Spanish Water Dog

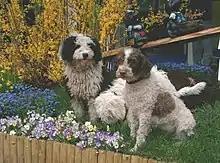
Black and white, solid white, brown and white

The SWD is a medium size, athletic, robust dog that is slightly longer than tall. Approximately half are born with natural bobbed (short) tails. Long tailed dogs are usually docked in the US, but undocked tails are not a fault in conformation showing if the dog was bred in a non-docking country.